Oil sands

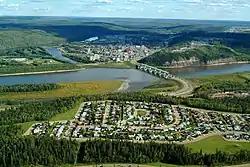
The City of Fort McMurray on the banks of the Athabasca River

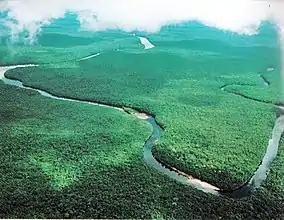
Panorama of the Orinoco River

The Cold Lake oil sands are northeast of Alberta's capital, Edmonton, near the border with Saskatchewan. A small portion of the Cold Lake deposit lies in Saskatchewan. Although smaller than the Athabasca oil sands, the Cold Lake oil sands are important because some of the oil is fluid eenough to be extracted by conventional methods. The Cold Lake bitumen contains more alkanes and less asphaltenes than the other major Alberta oil sands and the oil is more fluid. As a result, cyclic steam stimulation (CSS) is commonly used for production.